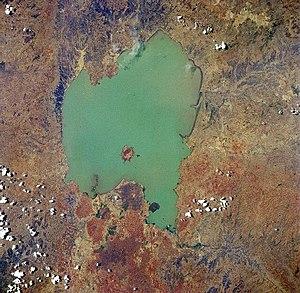
Le lac Tana, est le plus grand lac d'Éthiopie. C'est le plus septentrional du pays, il est situé à une altitude moyenne de 1 800 m. Il s'est élevé à l'ère tertiaire, avec la surrection du bouclier arabo-éthiopien.